Saint-Jean-de-Vaulx

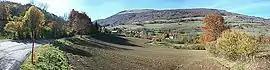
A panoramic view of the hamlet of Les Pras

Saint-Jean-de-Vaulx is a commune in the Isère department in southeastern France. Saint-Jean-de-Vaulx is located in the French Alps and is home to Montagne du Conest.